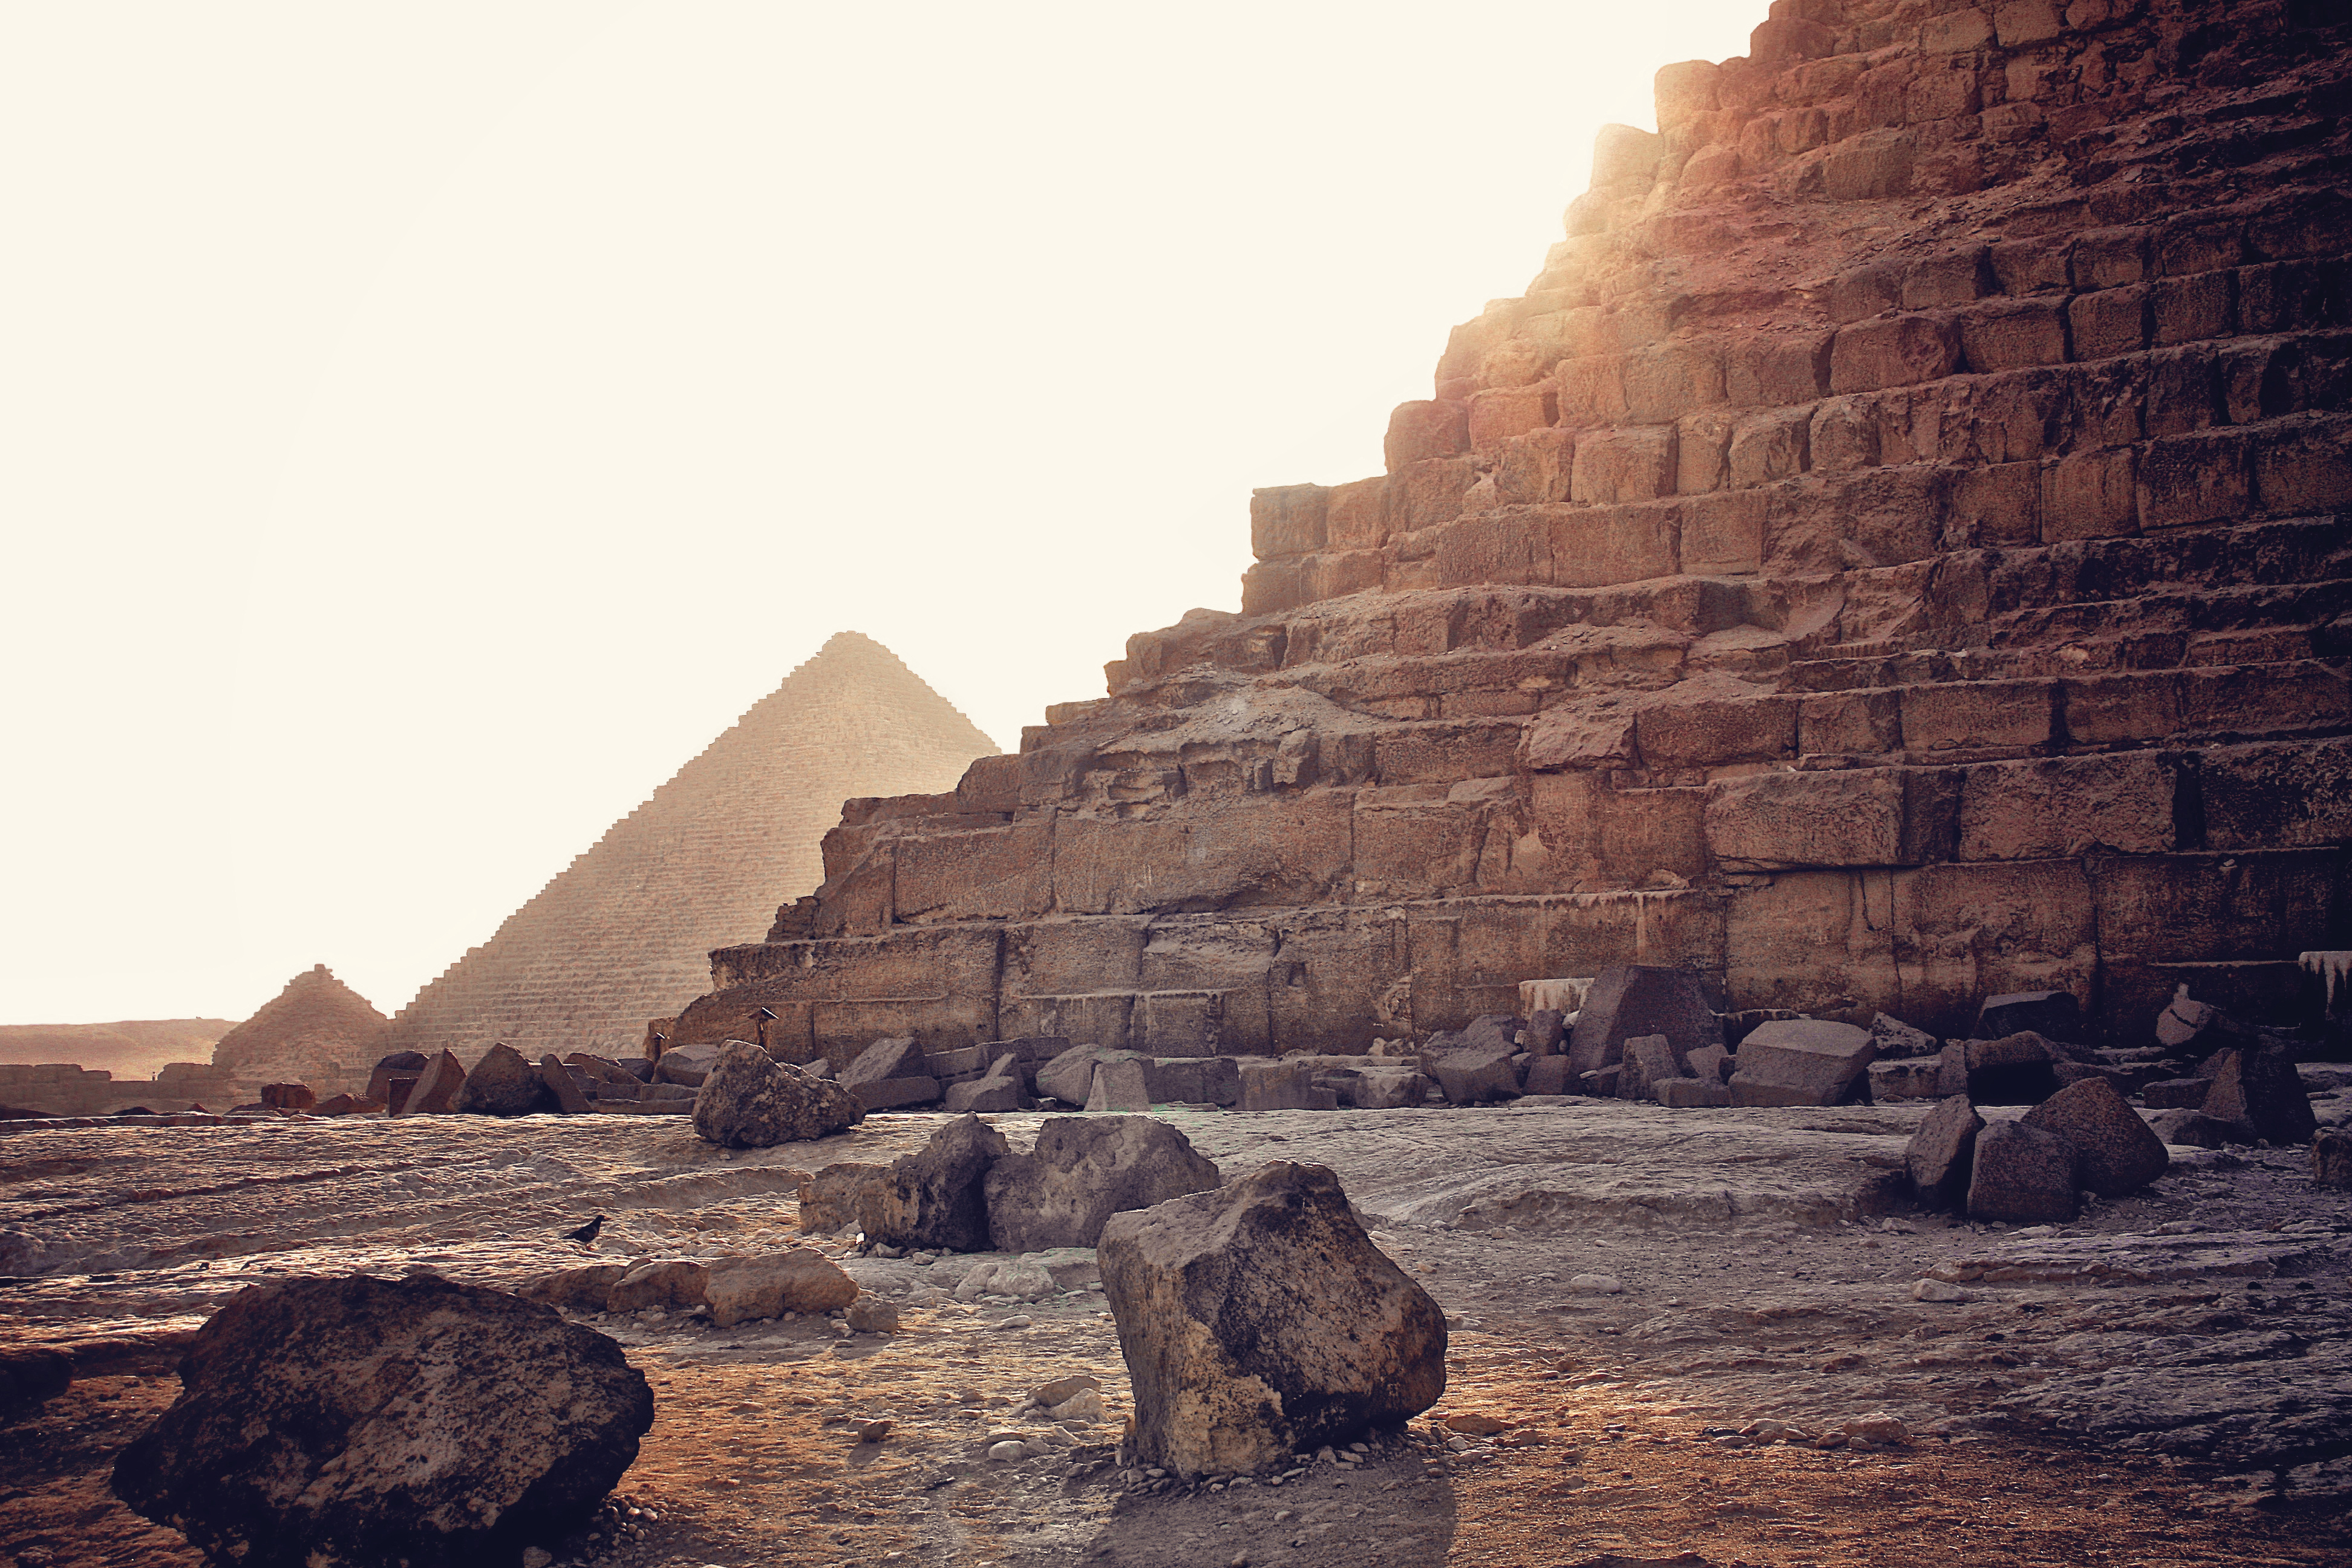
landscape, rock, sunset, valley, monument, formation, arch, pyramid, africa, shadow, landmark, egypt, cheops, geology, temple, ruins, badlands, giza, cairo, wadi, pyramids, gizeh, chufu, ancient history